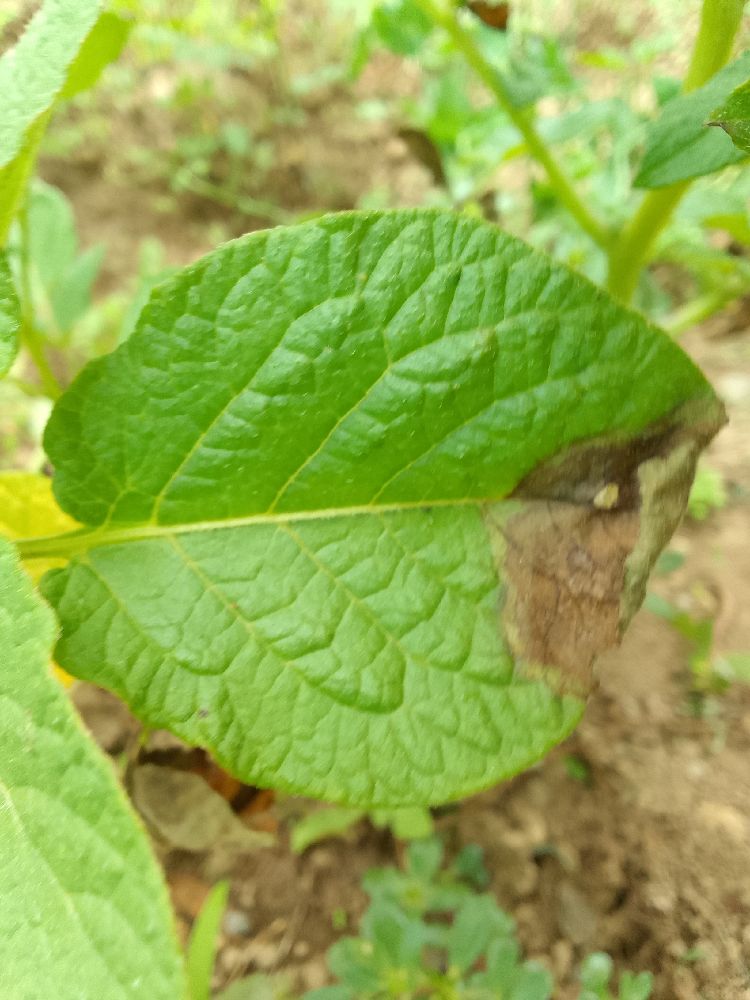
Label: Late blight